Sky position (RA, Dec in degrees): 171.472, 26.671
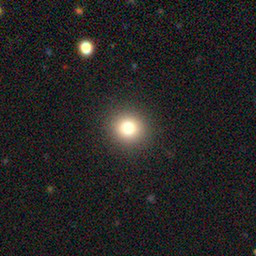
Galaxy morphology: Round Smooth Galaxies